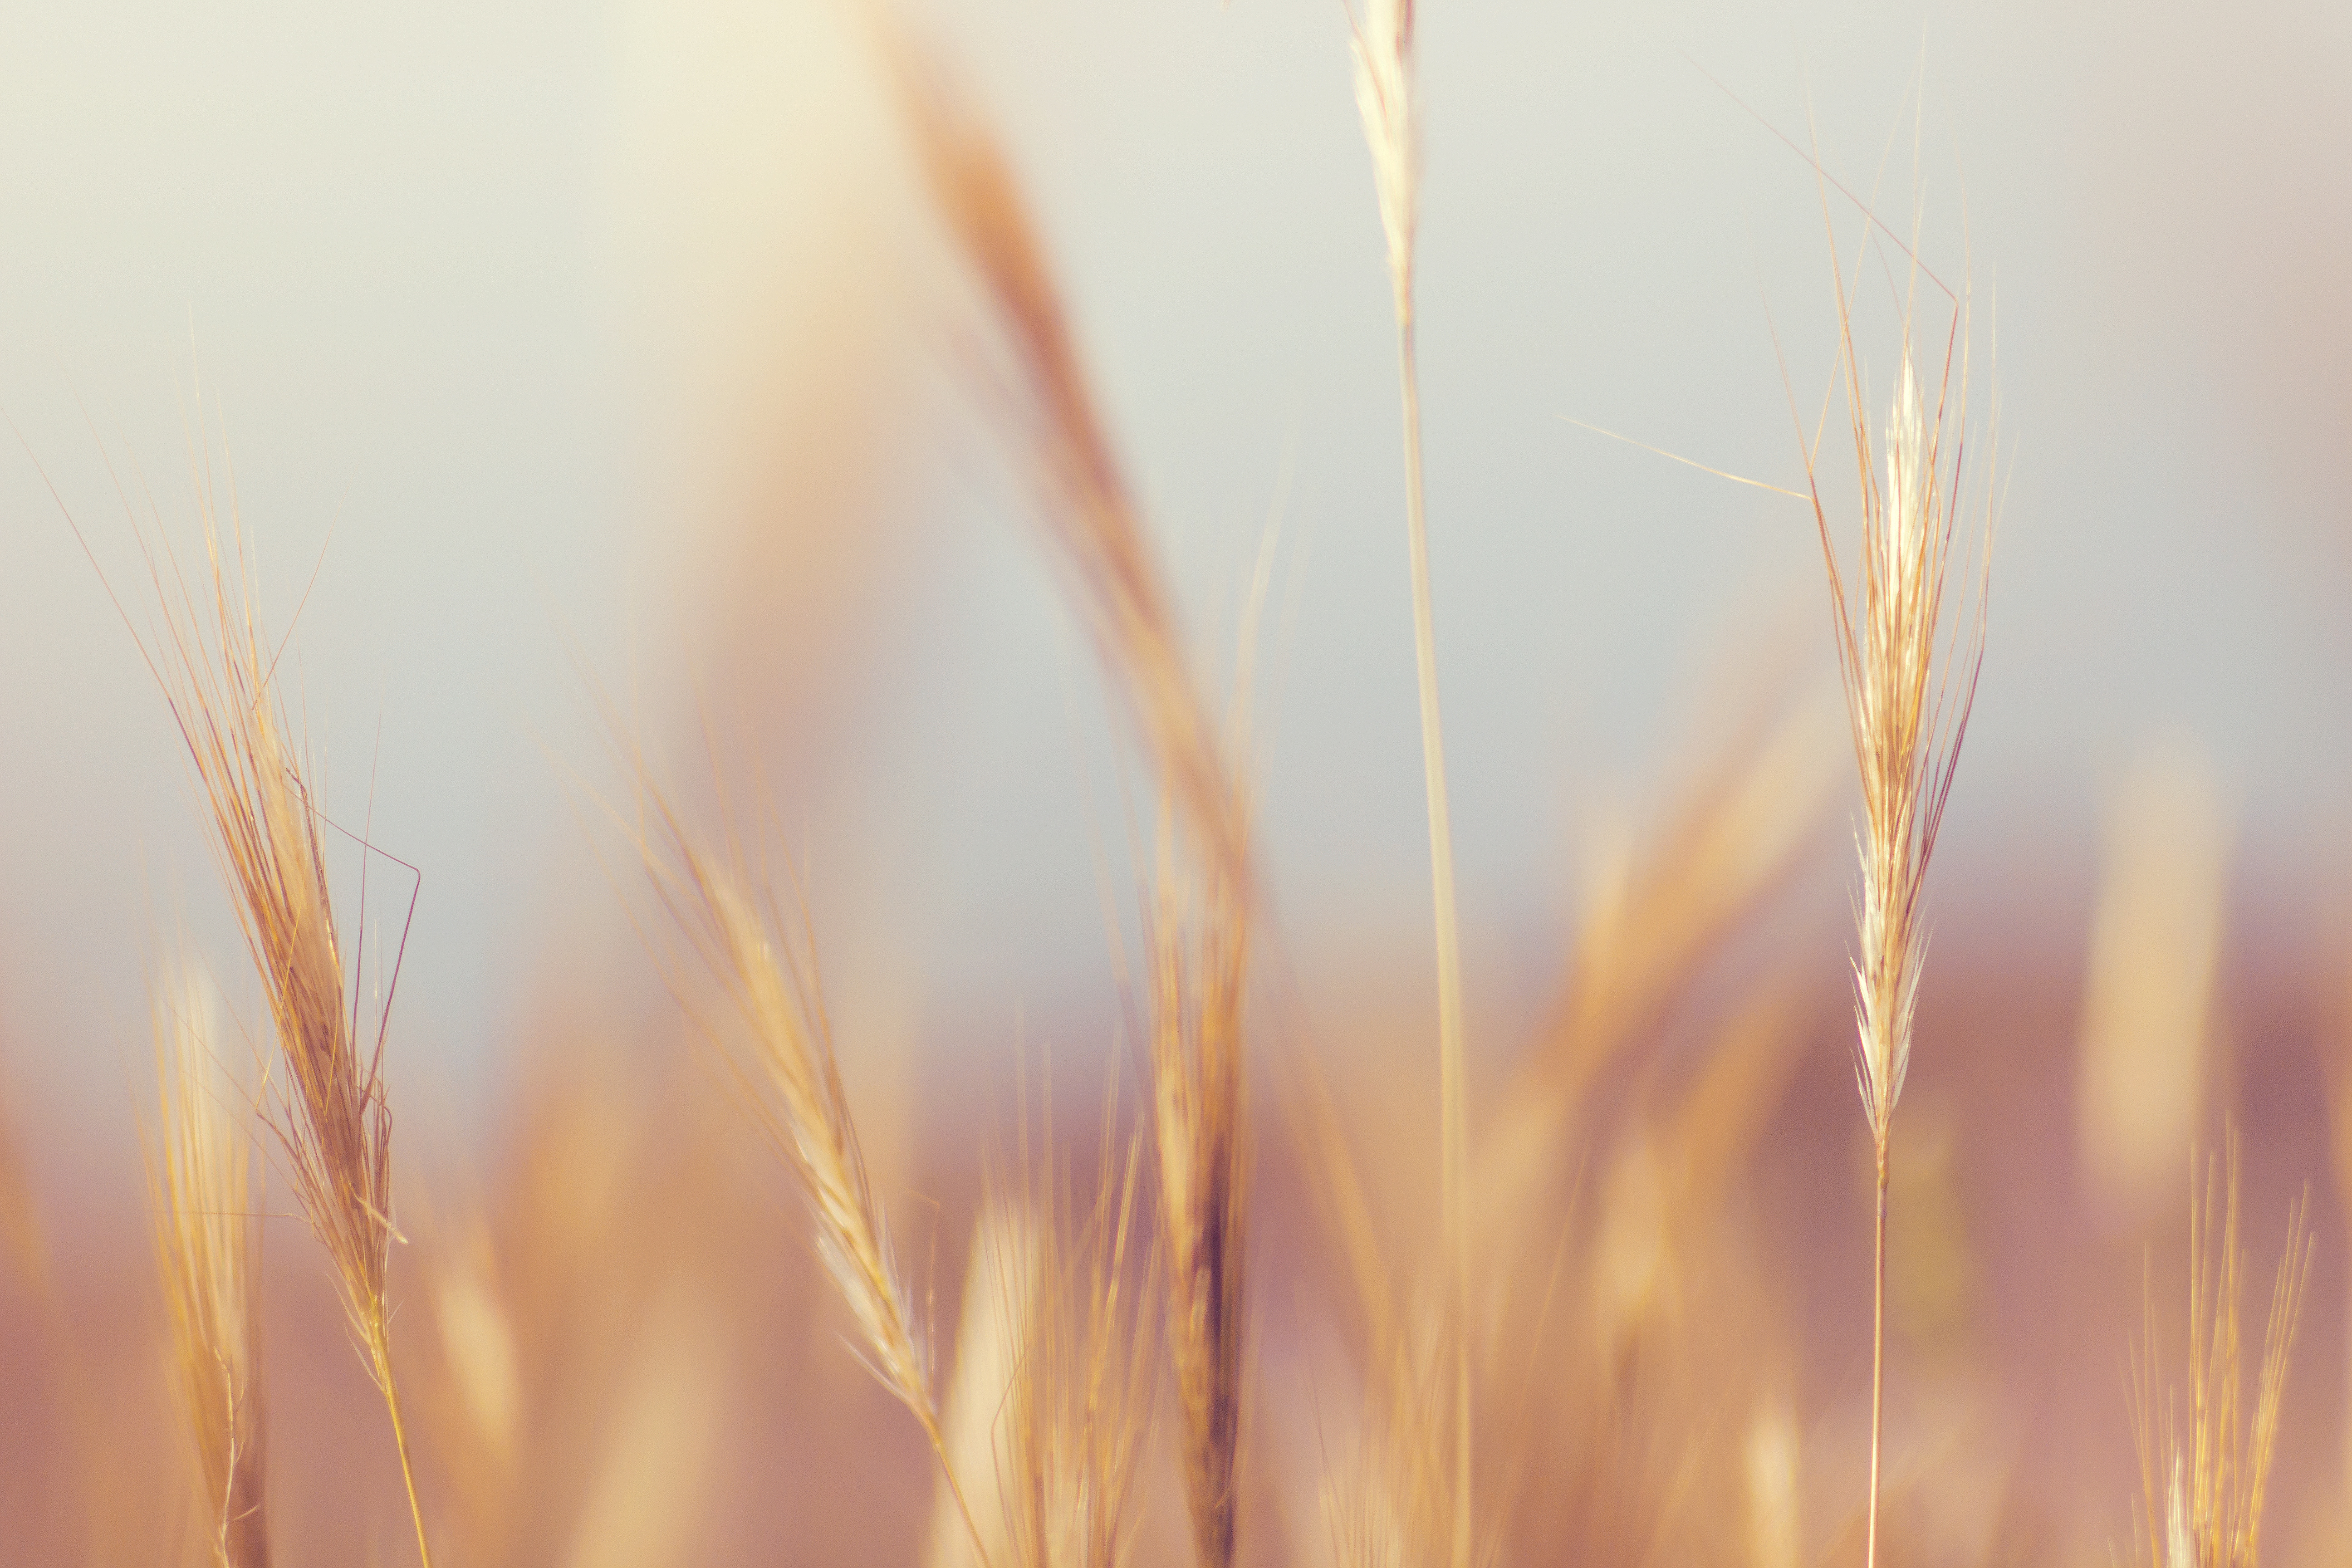
nature, rye, grass, grass family, grain, food grain, close up, barley, plant, macro photography, sunlight, phragmites, wheat, sky, hordeum, oat, poales, malt, photography, field, plant stem, whole grain, einkorn wheat, crop, cereal